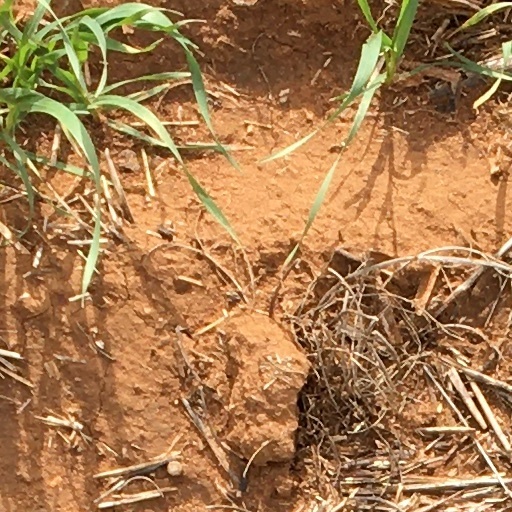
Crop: wheat